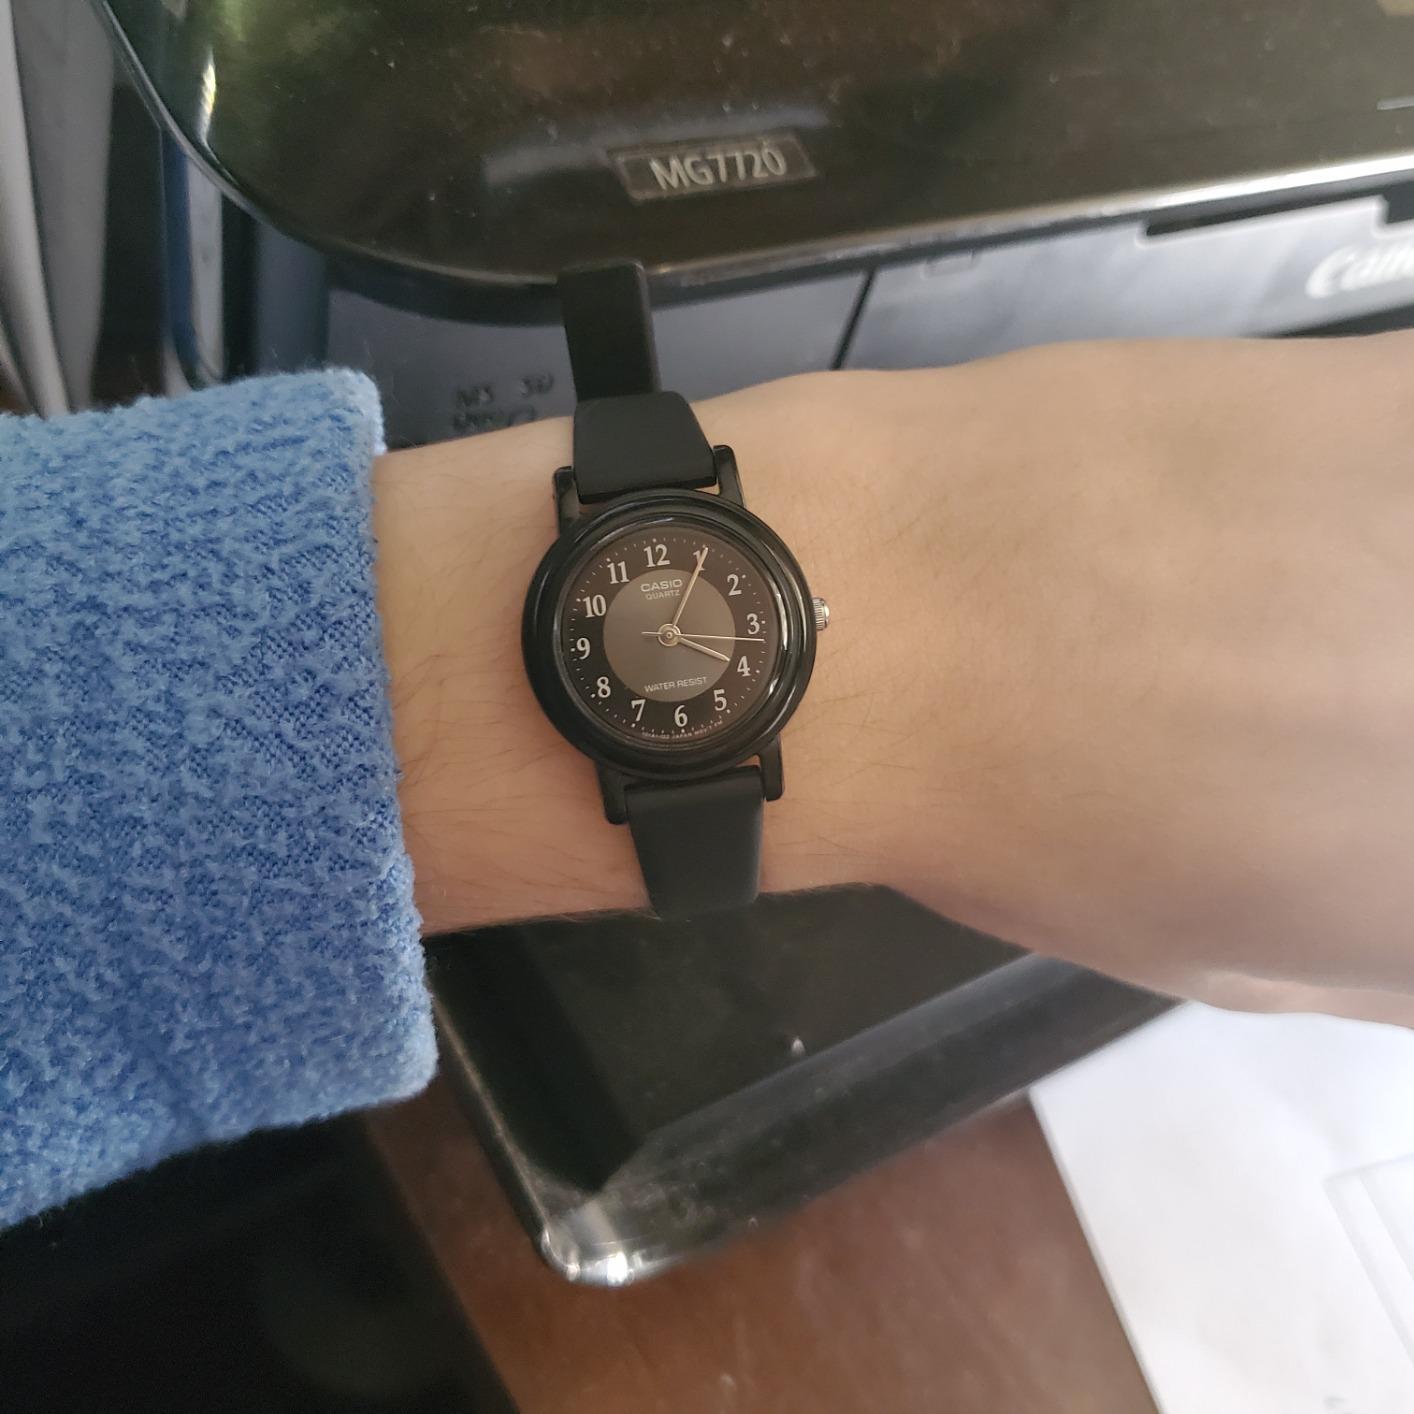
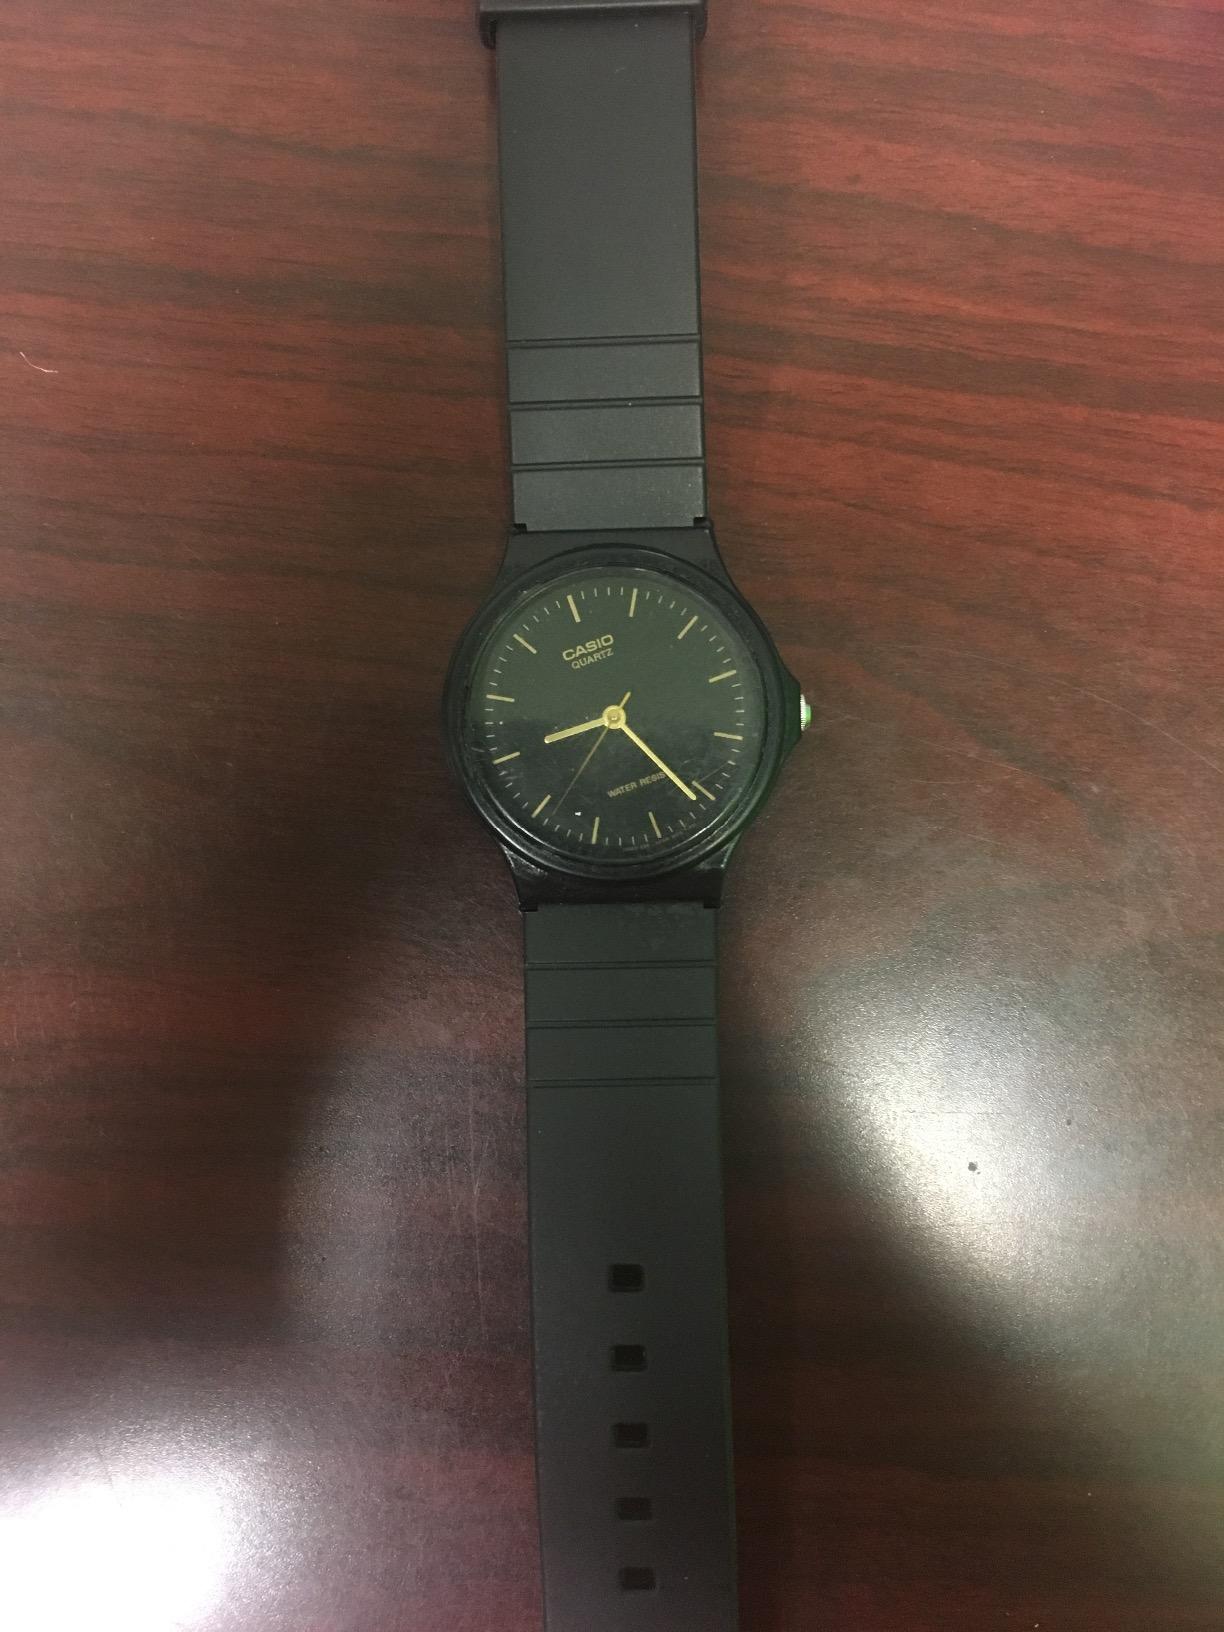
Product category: accessories_watch
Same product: no